A Medal for Leroy

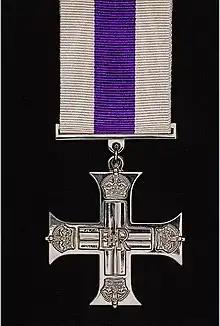
Military Cross

Walter Tull was the first British born black army officer, and an English professional footballer, who played as an inside forward and half back for Clapton, Tottenham Hotspur and Northampton Town. After the First World War broke out in August 1914, Tull became the first Northampton Town player to enlist in the British Army. Tull served in the two Football Battalions of the Middlesex Regiment, the 17th and 23rd, and also in the 5th Battalion. He rose to the rank of lance sergeant and fought in the Battle of the Somme in 1916. When Tull was commissioned as a second lieutenant on 30 May 1917, he became the first black infantry officer to lead white British troops into battle. Tull was killed in action on 25 March 1918 in northern France.